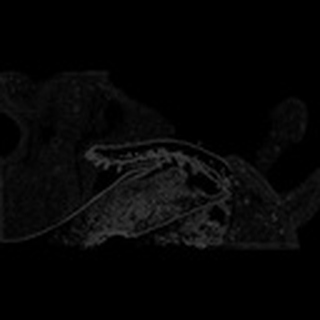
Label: cotton_army_worm